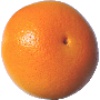
Label: Grapefruit Pink 1